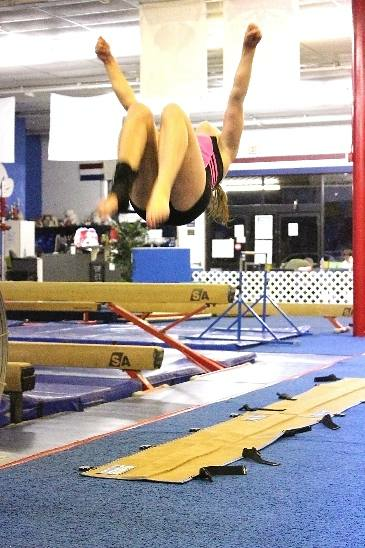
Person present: Yes